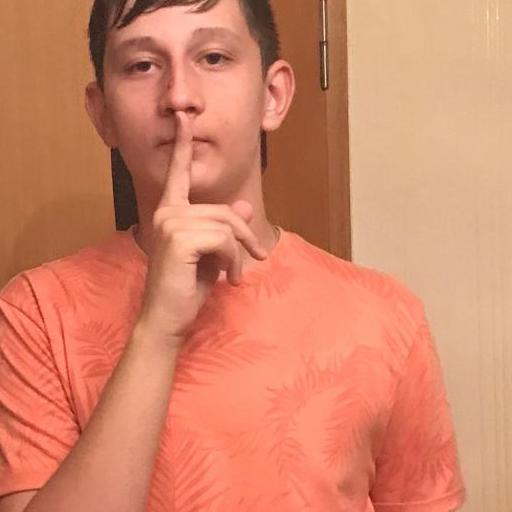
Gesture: mute